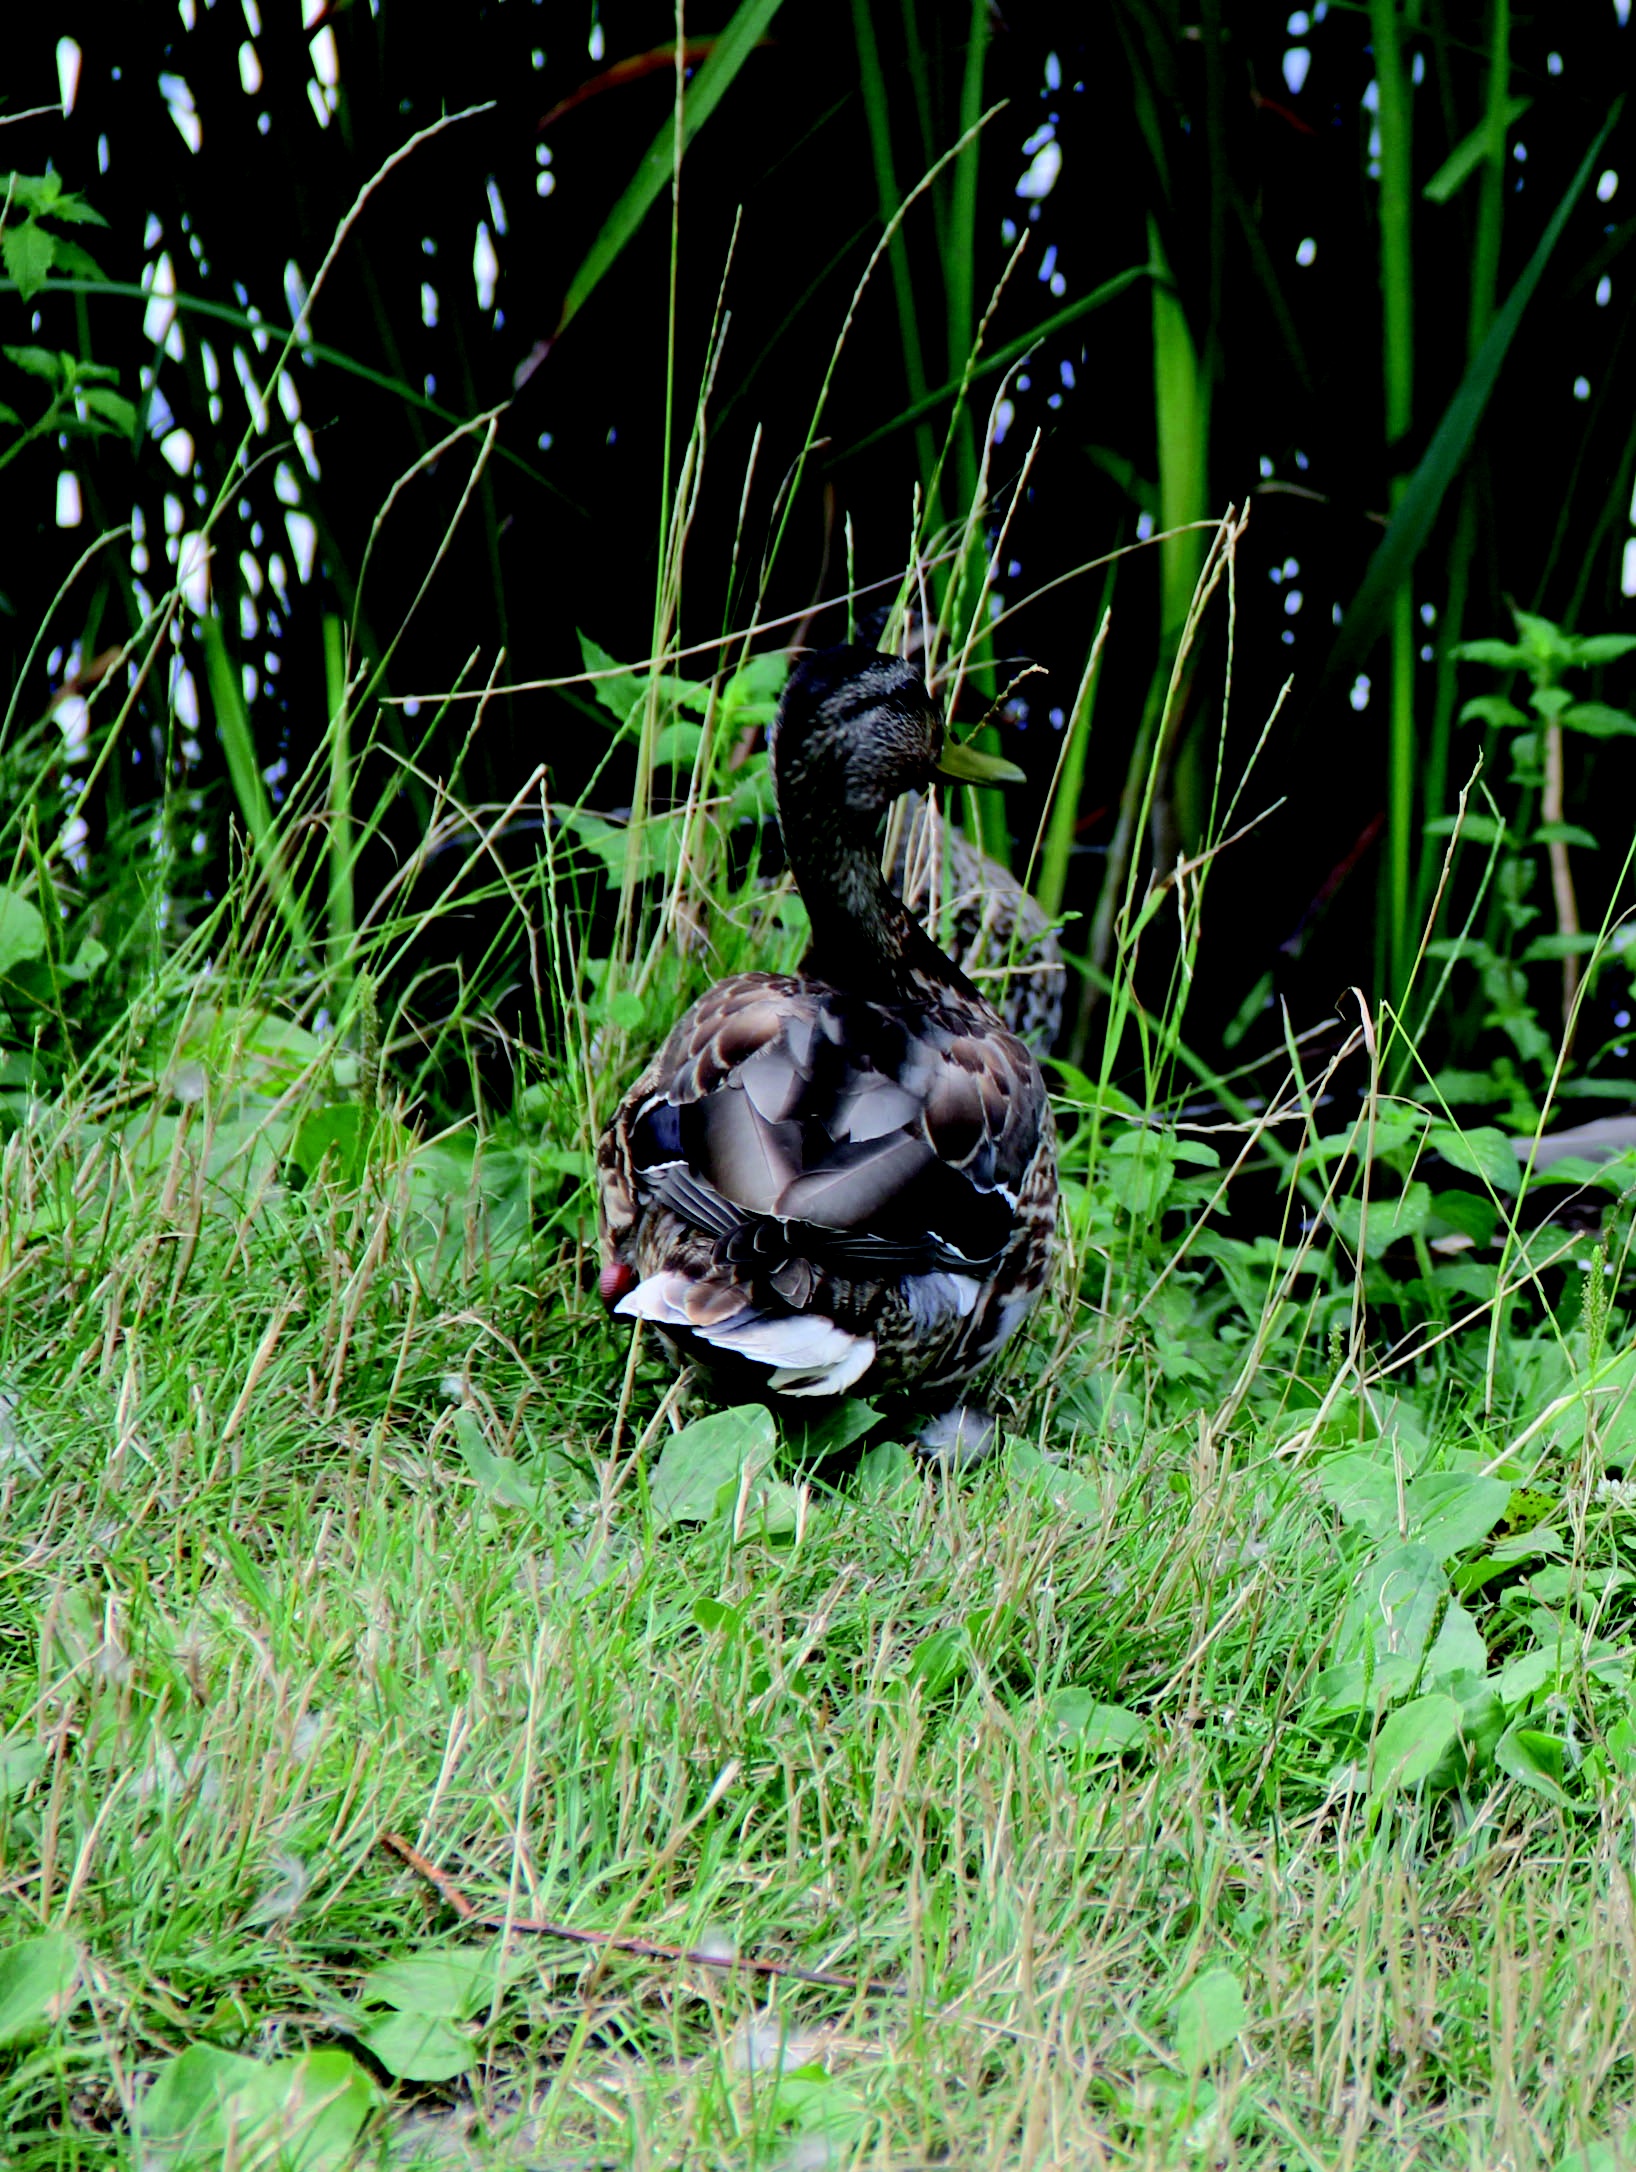
nature, grass, bird, pond, wildlife, green, jungle, fauna, duck, animals, habitat, waterfowl, water bird, volatile, ducks geese and swans